Ministry of Foreign Affairs and Cooperation (Benin)

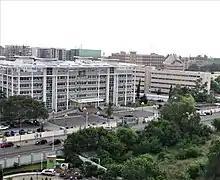
Ministry in Cotonou

The Ministry of Foreign Affairs and Cooperation is the ministry of the Government of Benin (known as Dahomey in 1960–75 and as the People's Republic of Benin in 1975–90) which oversees the foreign relations of Benin. The head of the ministry, the Minister of Foreign Affairs, is Shegun Adjadi Bakari since 6 June 2023.